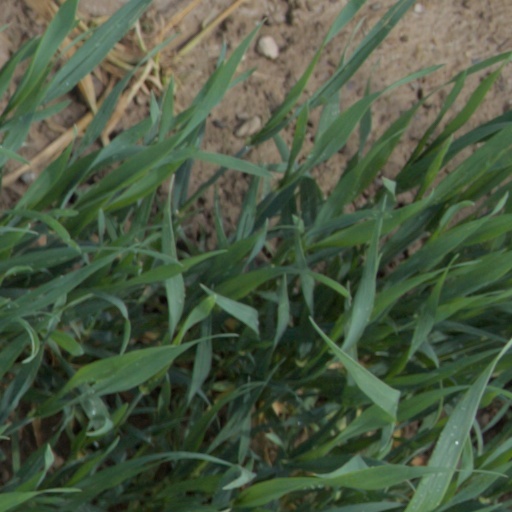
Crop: wheat